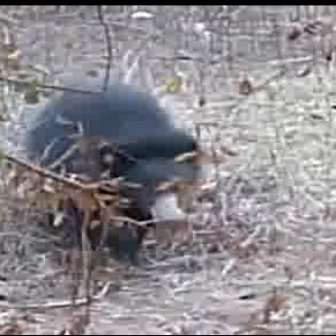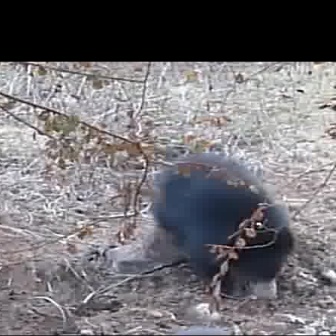
  Please identify the target specified by the bounding box [19,77,198,256] in the first image and locate it in the second image. Return the coordinates in [x_min,y_min,x_max,y_max] format.
Answer: [147,153,295,300]